Dayanidhi Maran

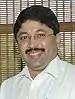

Dayanidhi Murasoli Maran (born 5 December 1966) is an Indian politician and one of the prominent members of Dravida Munnetra Kazhagam party. He was elected four times as a Member of Parliament to Lok Sabha from Chennai Central constituency during the 2004 general elections, 2009 general elections, 2019 general elections and 2024 elections.